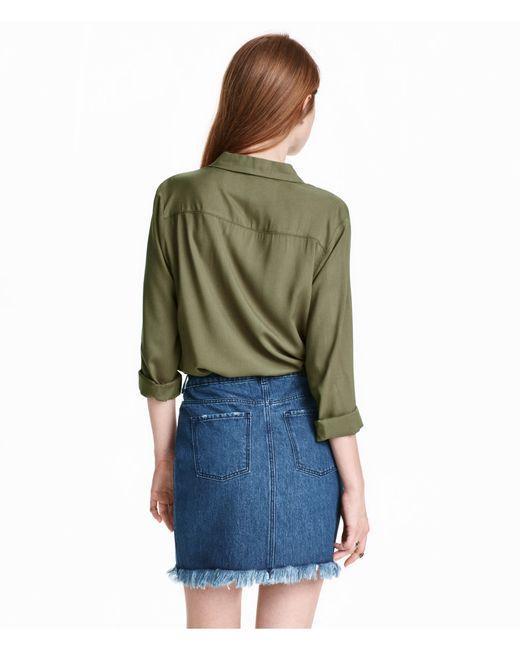
Olivgrüner Schirm mit Jeansshorts für Damen